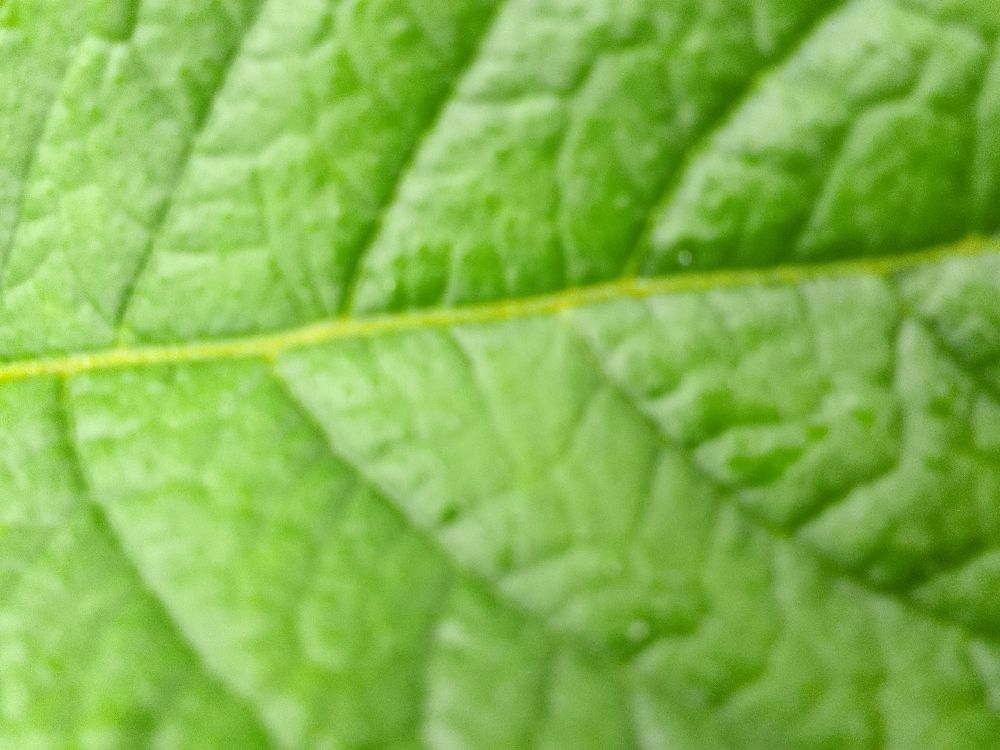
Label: Healthy